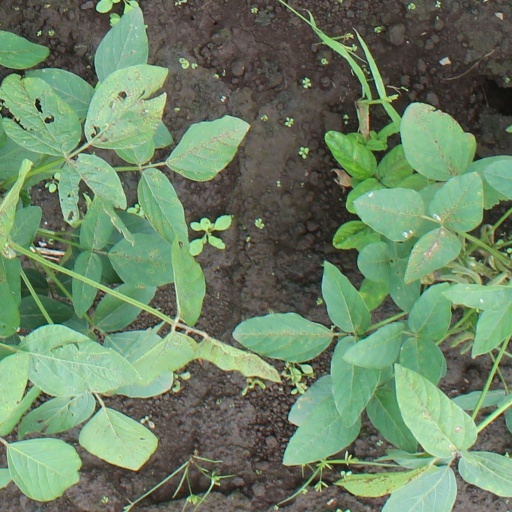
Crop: soybean